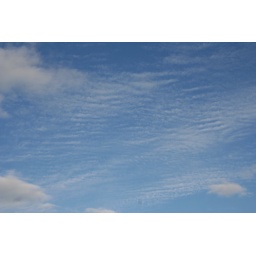
A strange 'wavey' cloud trail in the sky over Dundee